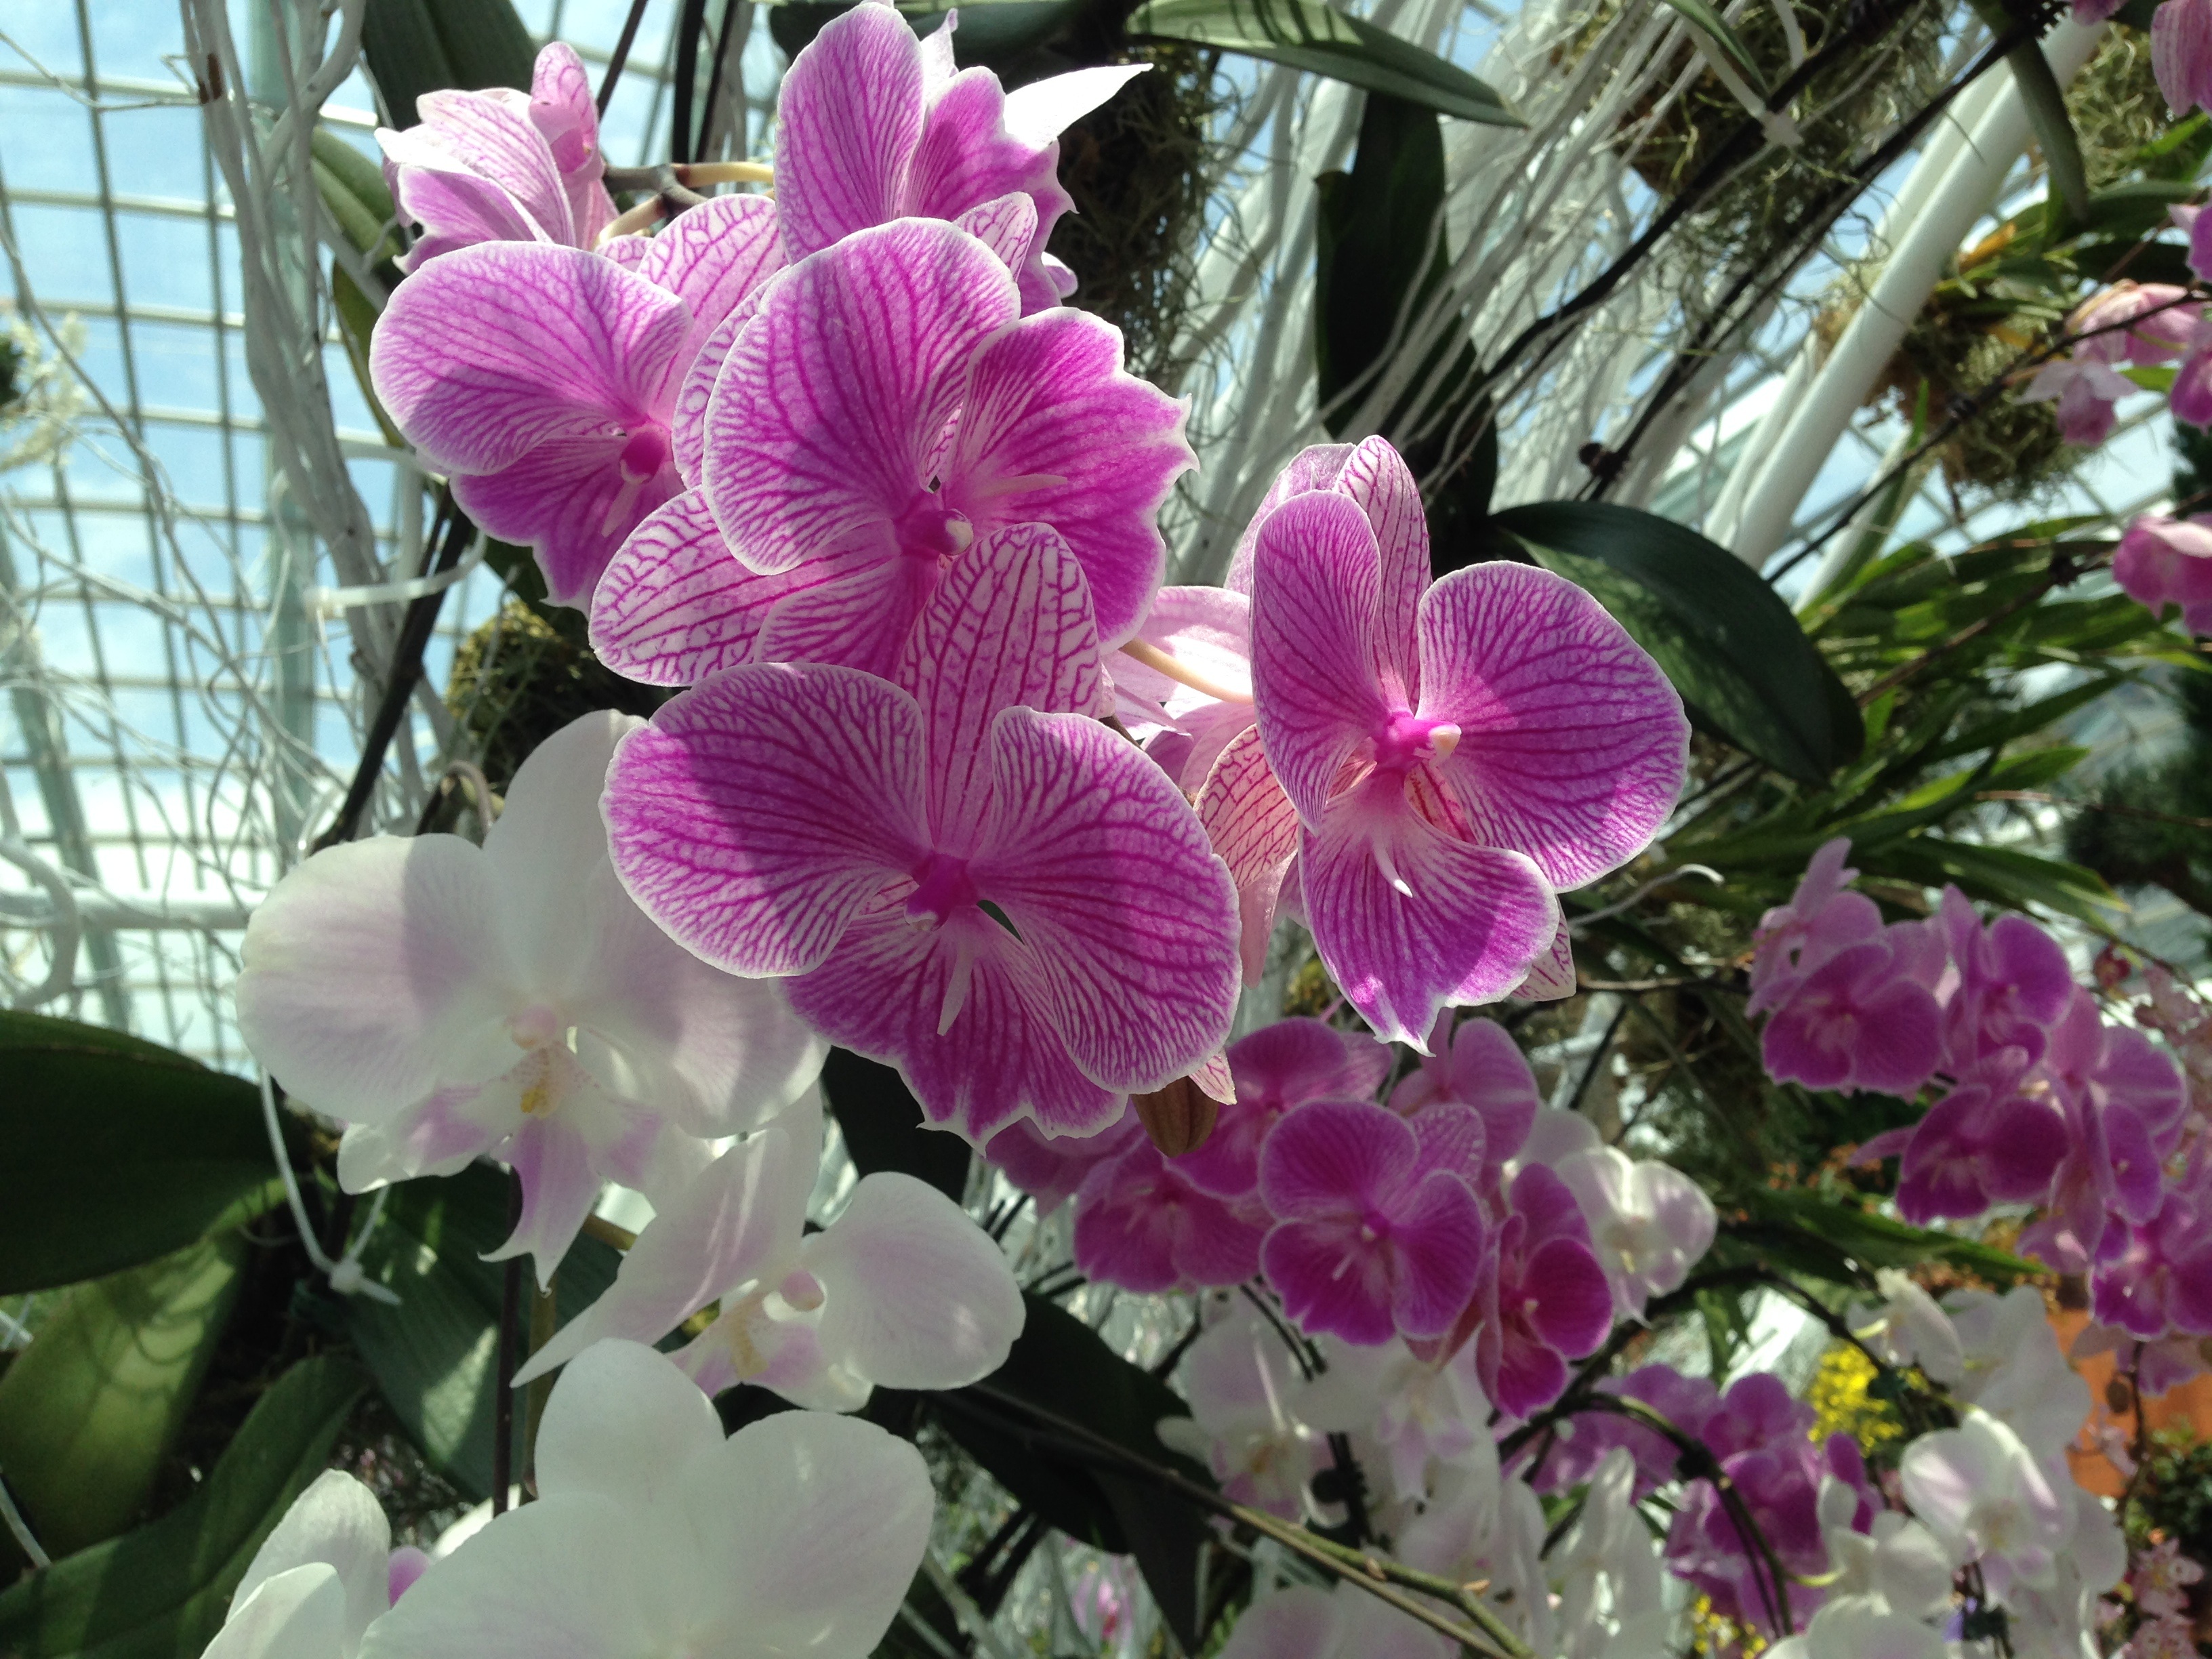
blossom, plant, flower, purple, petal, botany, flora, orchid, gardens by the bay, flowering plant, land plant, moth orchid